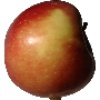
Label: Apple Braeburn 1